Gunnera tinctoria

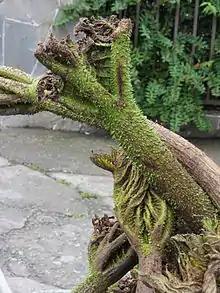
Chilean rhubarb on sale at a street in Puerto Varas.

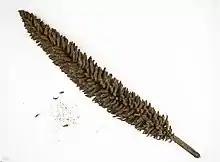
"Gunnera tinctoria" - MHNT

A similar species is "Gunnera manicata" (Brazilian giant rhubarb). This species may also be invasive.